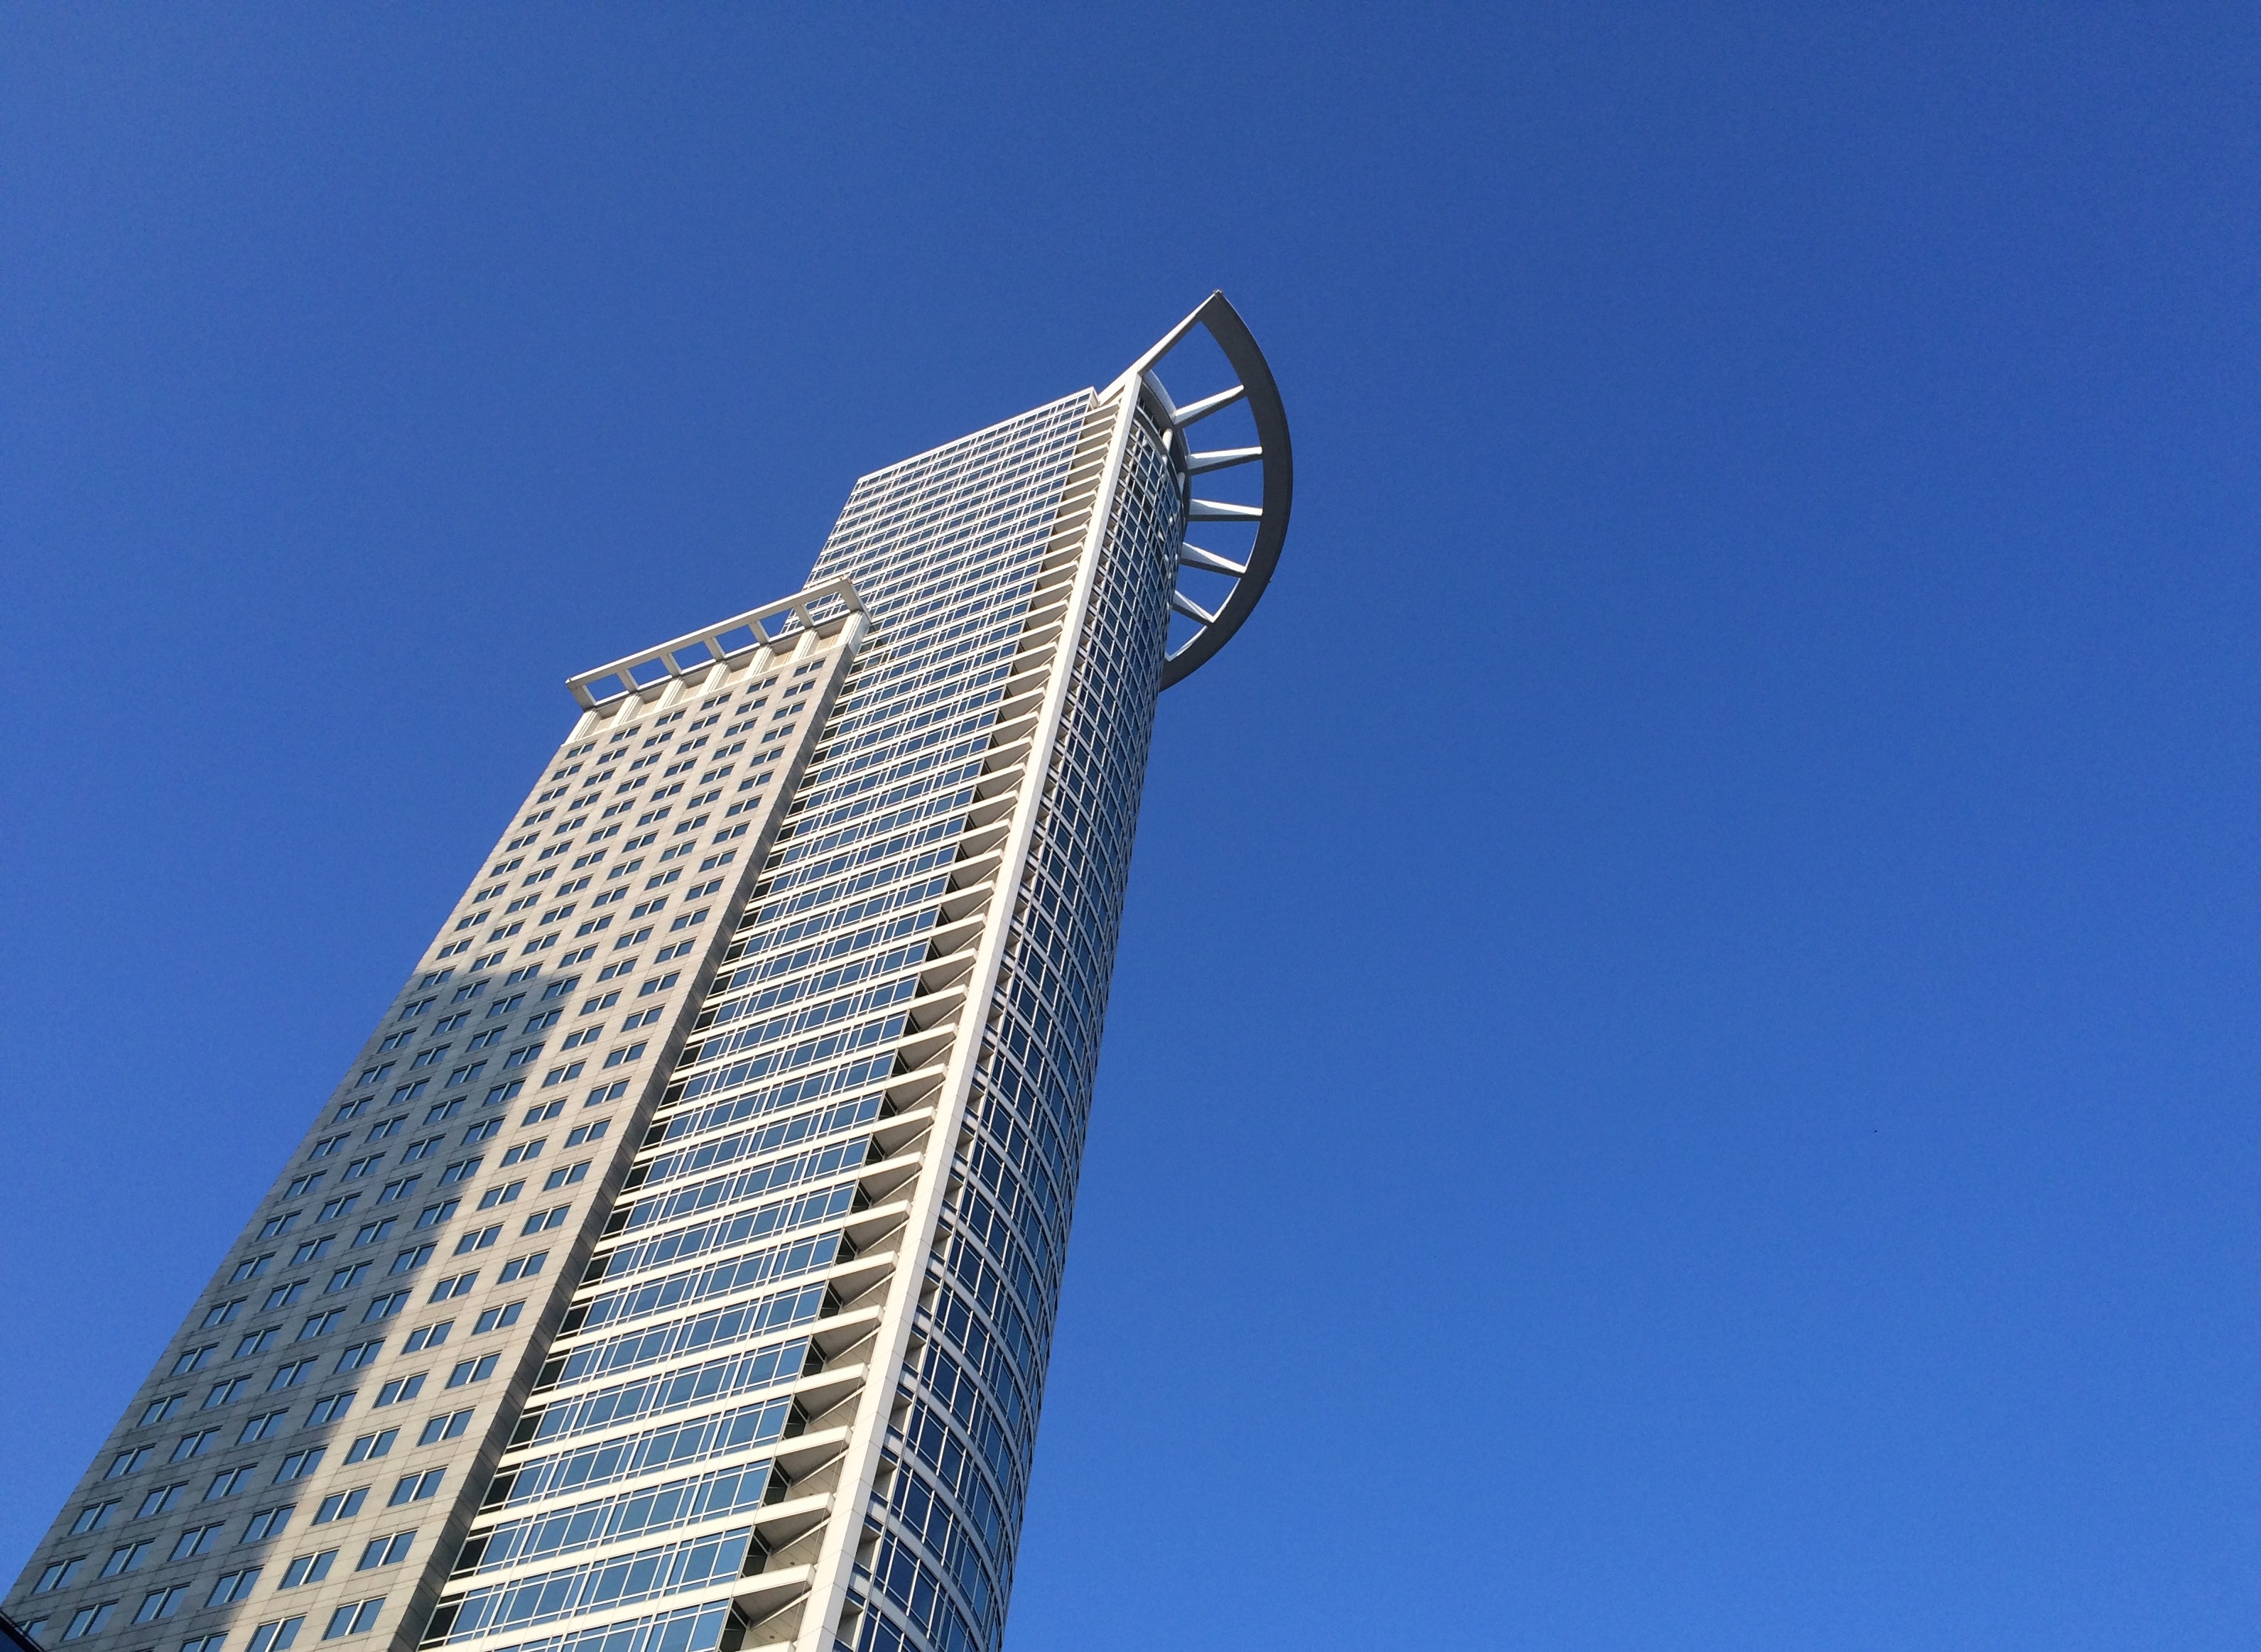
architecture, sky, skyline, building, city, skyscraper, tower, landmark, blue, modern, tower block, frankfurt